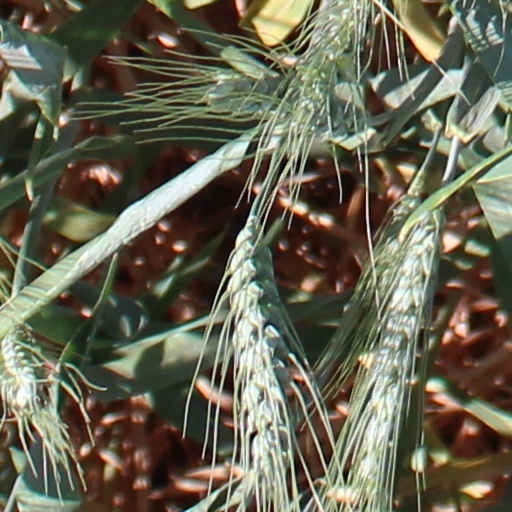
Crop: wheat